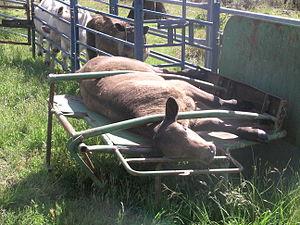
La grise de Murray est une race bovine australienne.